Doğuş Balbay

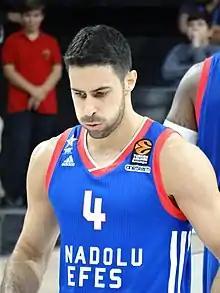
Doğuş with Anadolu Efes in 2017

Doğuş Balbay (born 21 January 1989) is a Turkish former professional basketball player. He is 6 ft 1 in (1.85 m) tall and he plays at the point guard position.